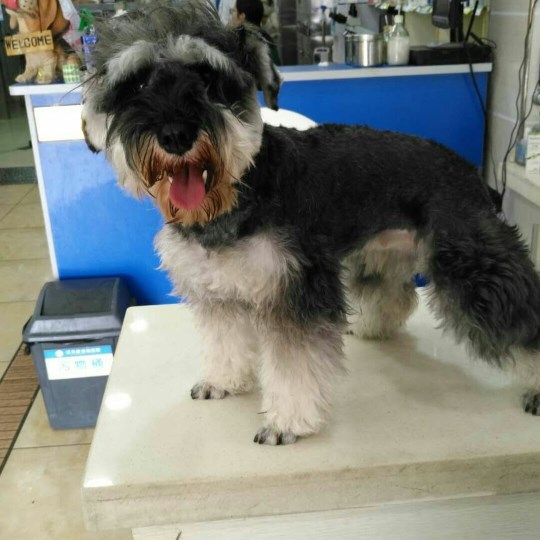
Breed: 2342-n000102-miniature_schnauzer